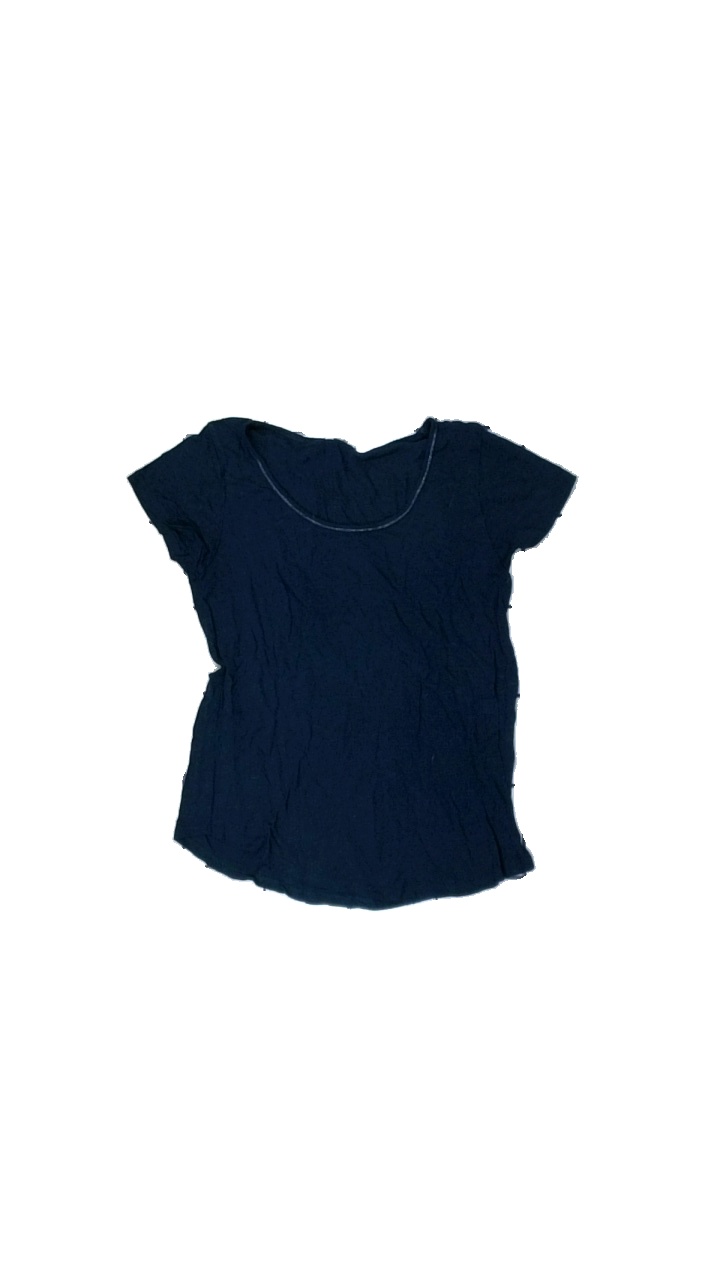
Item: Top (Ladies)
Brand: Lindex
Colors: Blue
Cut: Regular, C-collar
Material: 100% viscose
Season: All
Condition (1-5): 1
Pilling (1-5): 1
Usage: Export
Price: <50